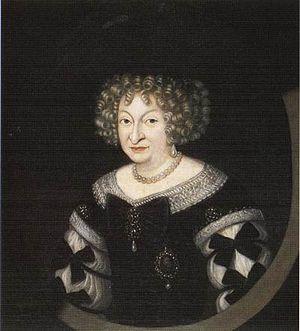
Élisabeth-Sophie de Saxe-Altenbourg, était une princesse de Saxe-Altenbourg, et, par son mariage, duchesse de Saxe-Gotha.